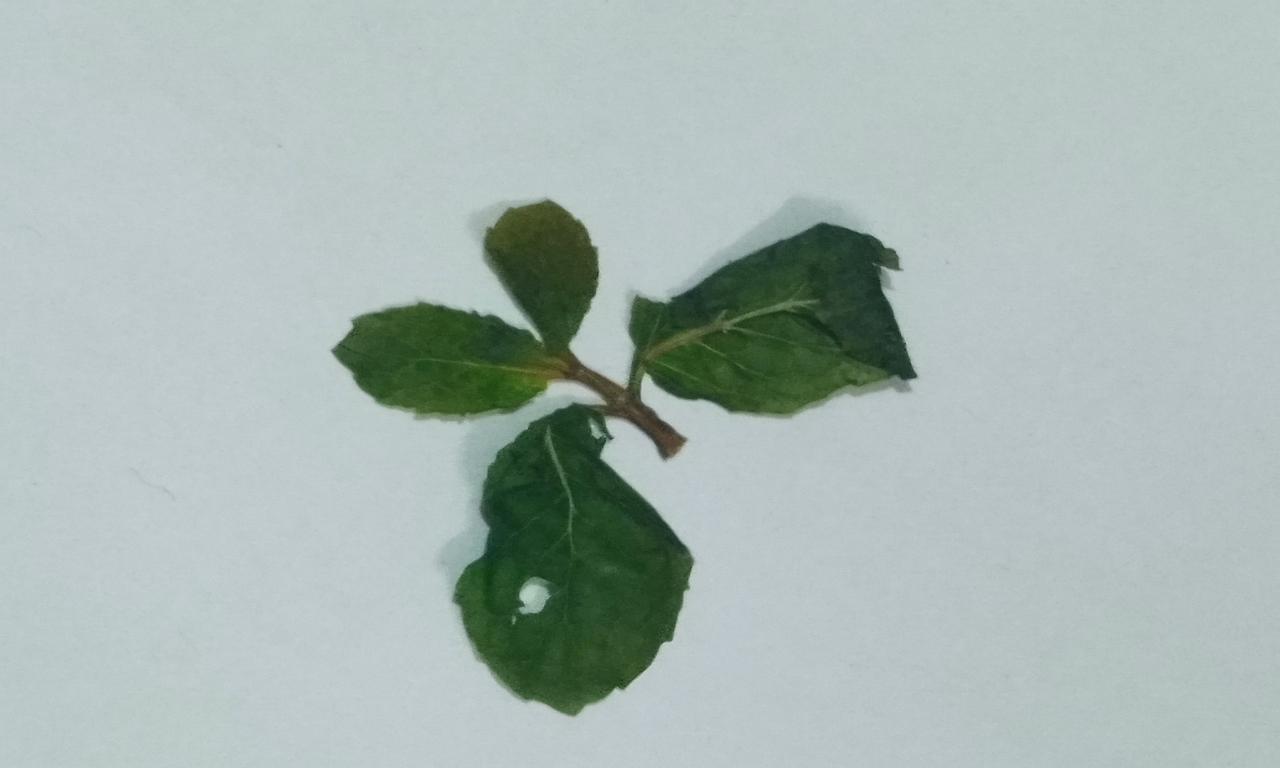
Label: Dried